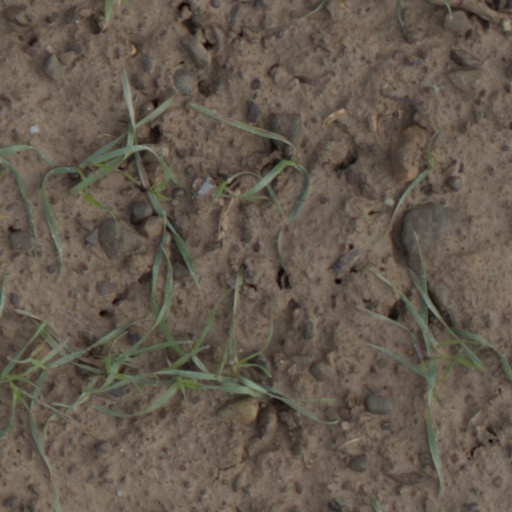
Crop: wheat